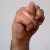
The image shows a hand gesture representing the letter 'N' in Indian Sign Language.